Tabarak Dar

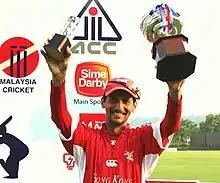
Dar Holding the ACC Trophy in 2008

Tabarak Hussain Dar (born 3 May 1976) is a Pakistani-born former international cricketer who played for Hong Kong and is now an umpire.